Wheeling Convention

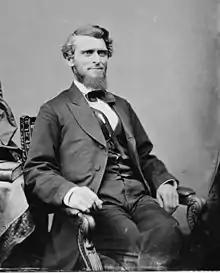

The 1861 Wheeling Convention was an assembly of Southern Unionist delegates from the northwestern counties of Virginia, aimed at repealing the Ordinance of Secession, which had been approved by referendum, subject to a vote.